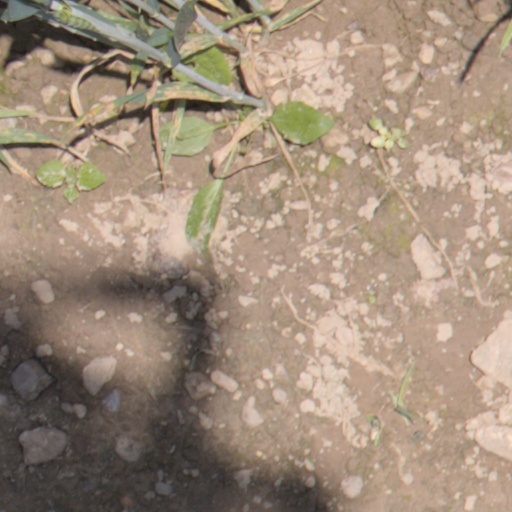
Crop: wheat